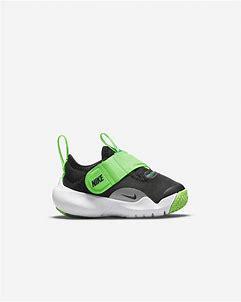
Brand: Nike
Model: Flex Advance